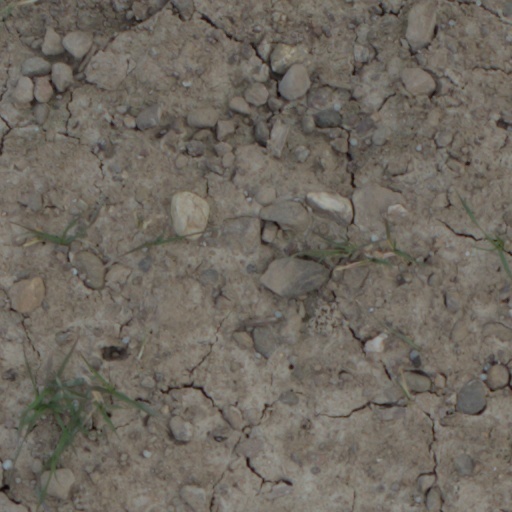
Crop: wheat